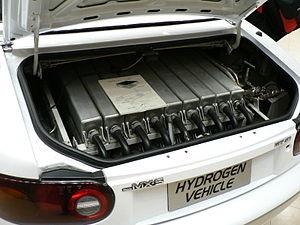
La Mazda MX-5 HV est un prototype du constructeur automobile Japonais Mazda datant de 1993.